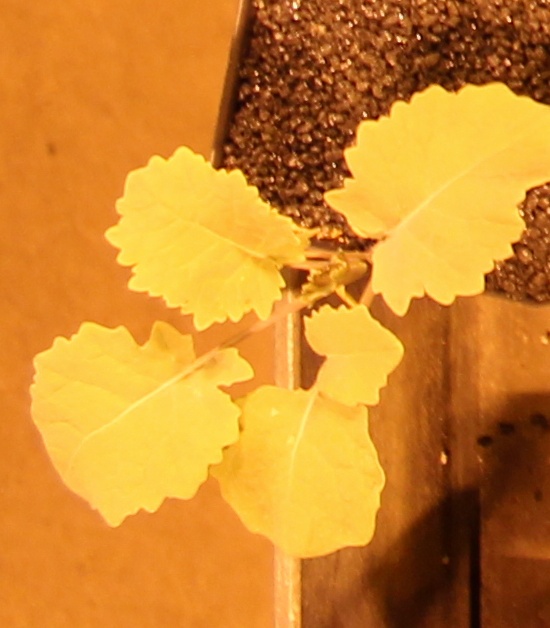
Label: Canola